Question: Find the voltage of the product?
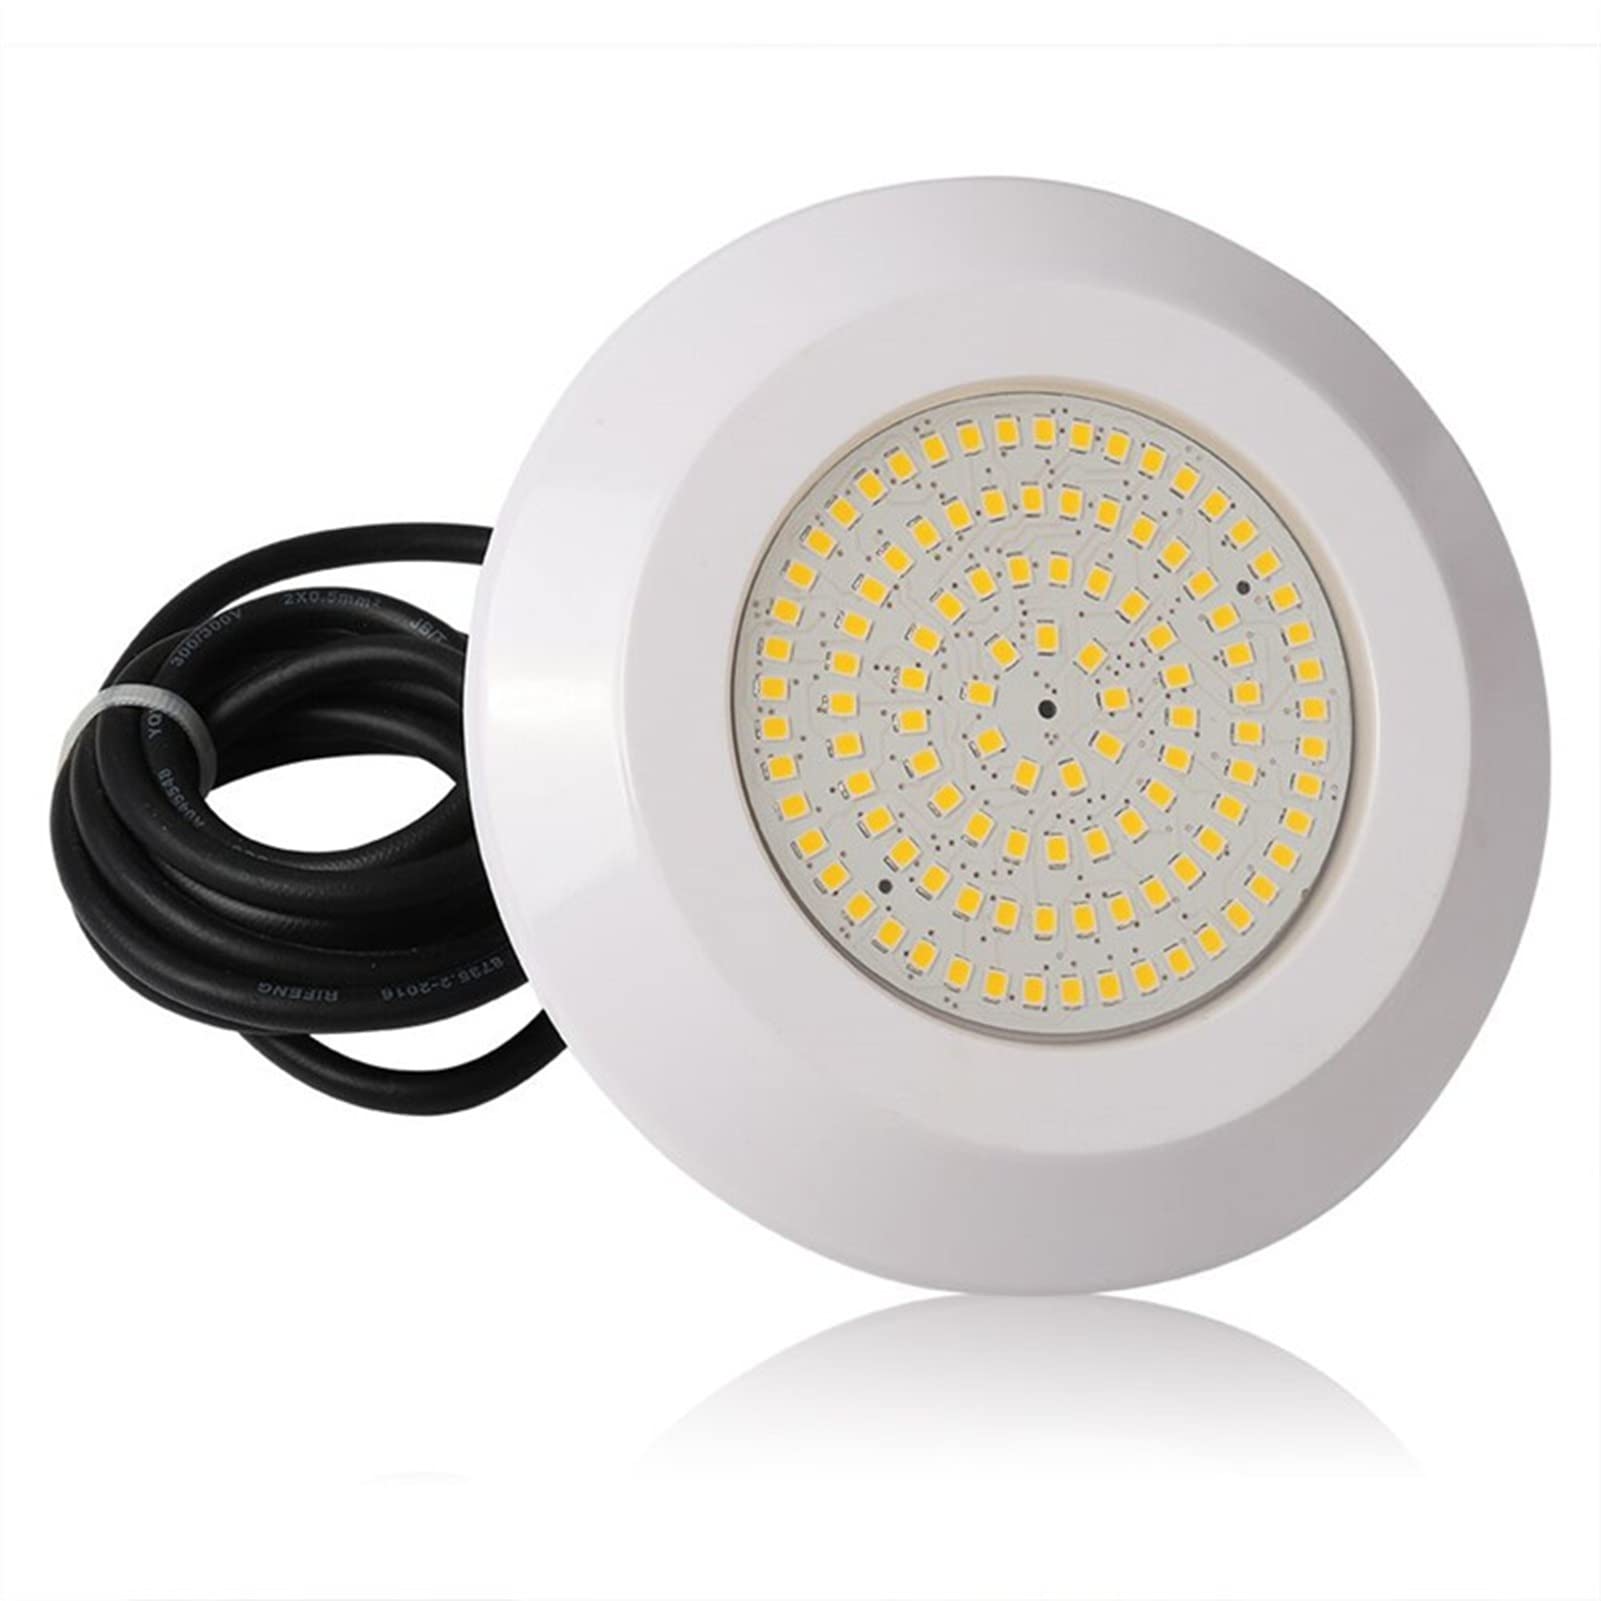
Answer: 1.0 volt